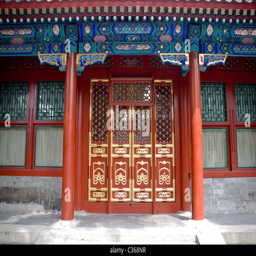
doors in a chinese courtyard